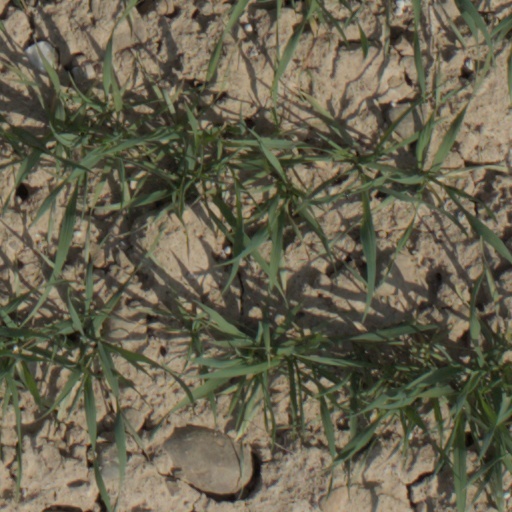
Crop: wheat